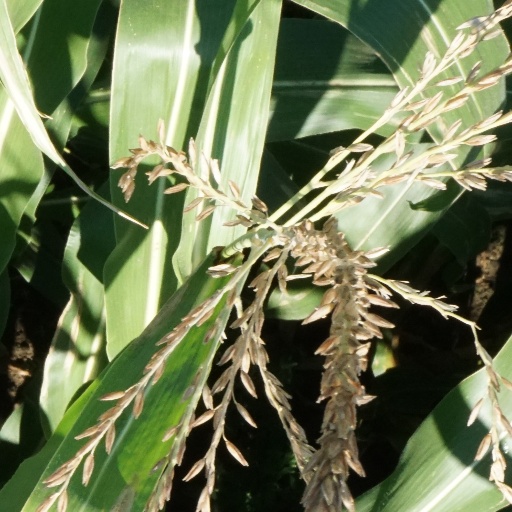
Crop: maize; corn